Ksenia Sobchak

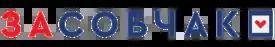
Sobchak 2018 logo

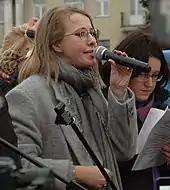
Sobchak during the presidential election campaign

In September 2017, prior to her announcement to run, Putin said of Sobchak's presidential intentions to a press conference at the 9th BRICS summit, that "Every person has the right to nominate himself in accordance with the law. And Ksenia Sobchak is not an exception here. I respect her father Anatoly Sobchak, I believe that he was an outstanding figure in contemporary Russian history. I'm saying this without a trace of irony. He was very decent, played a big role in my own destiny. But when it comes to running for presidency, things of a personal nature cannot play any significant role. It depends on what program she's offering, if she'll actually run, and how she'll build her presidential campaign".